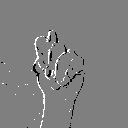
ASL letter: t